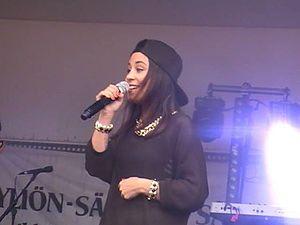
Anna Abreu, née le 7 février 1990, à Vantaa est une chanteuse finlandaise d'origine portugaise.